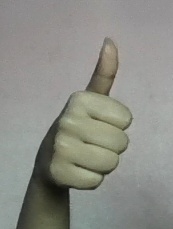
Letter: aleff